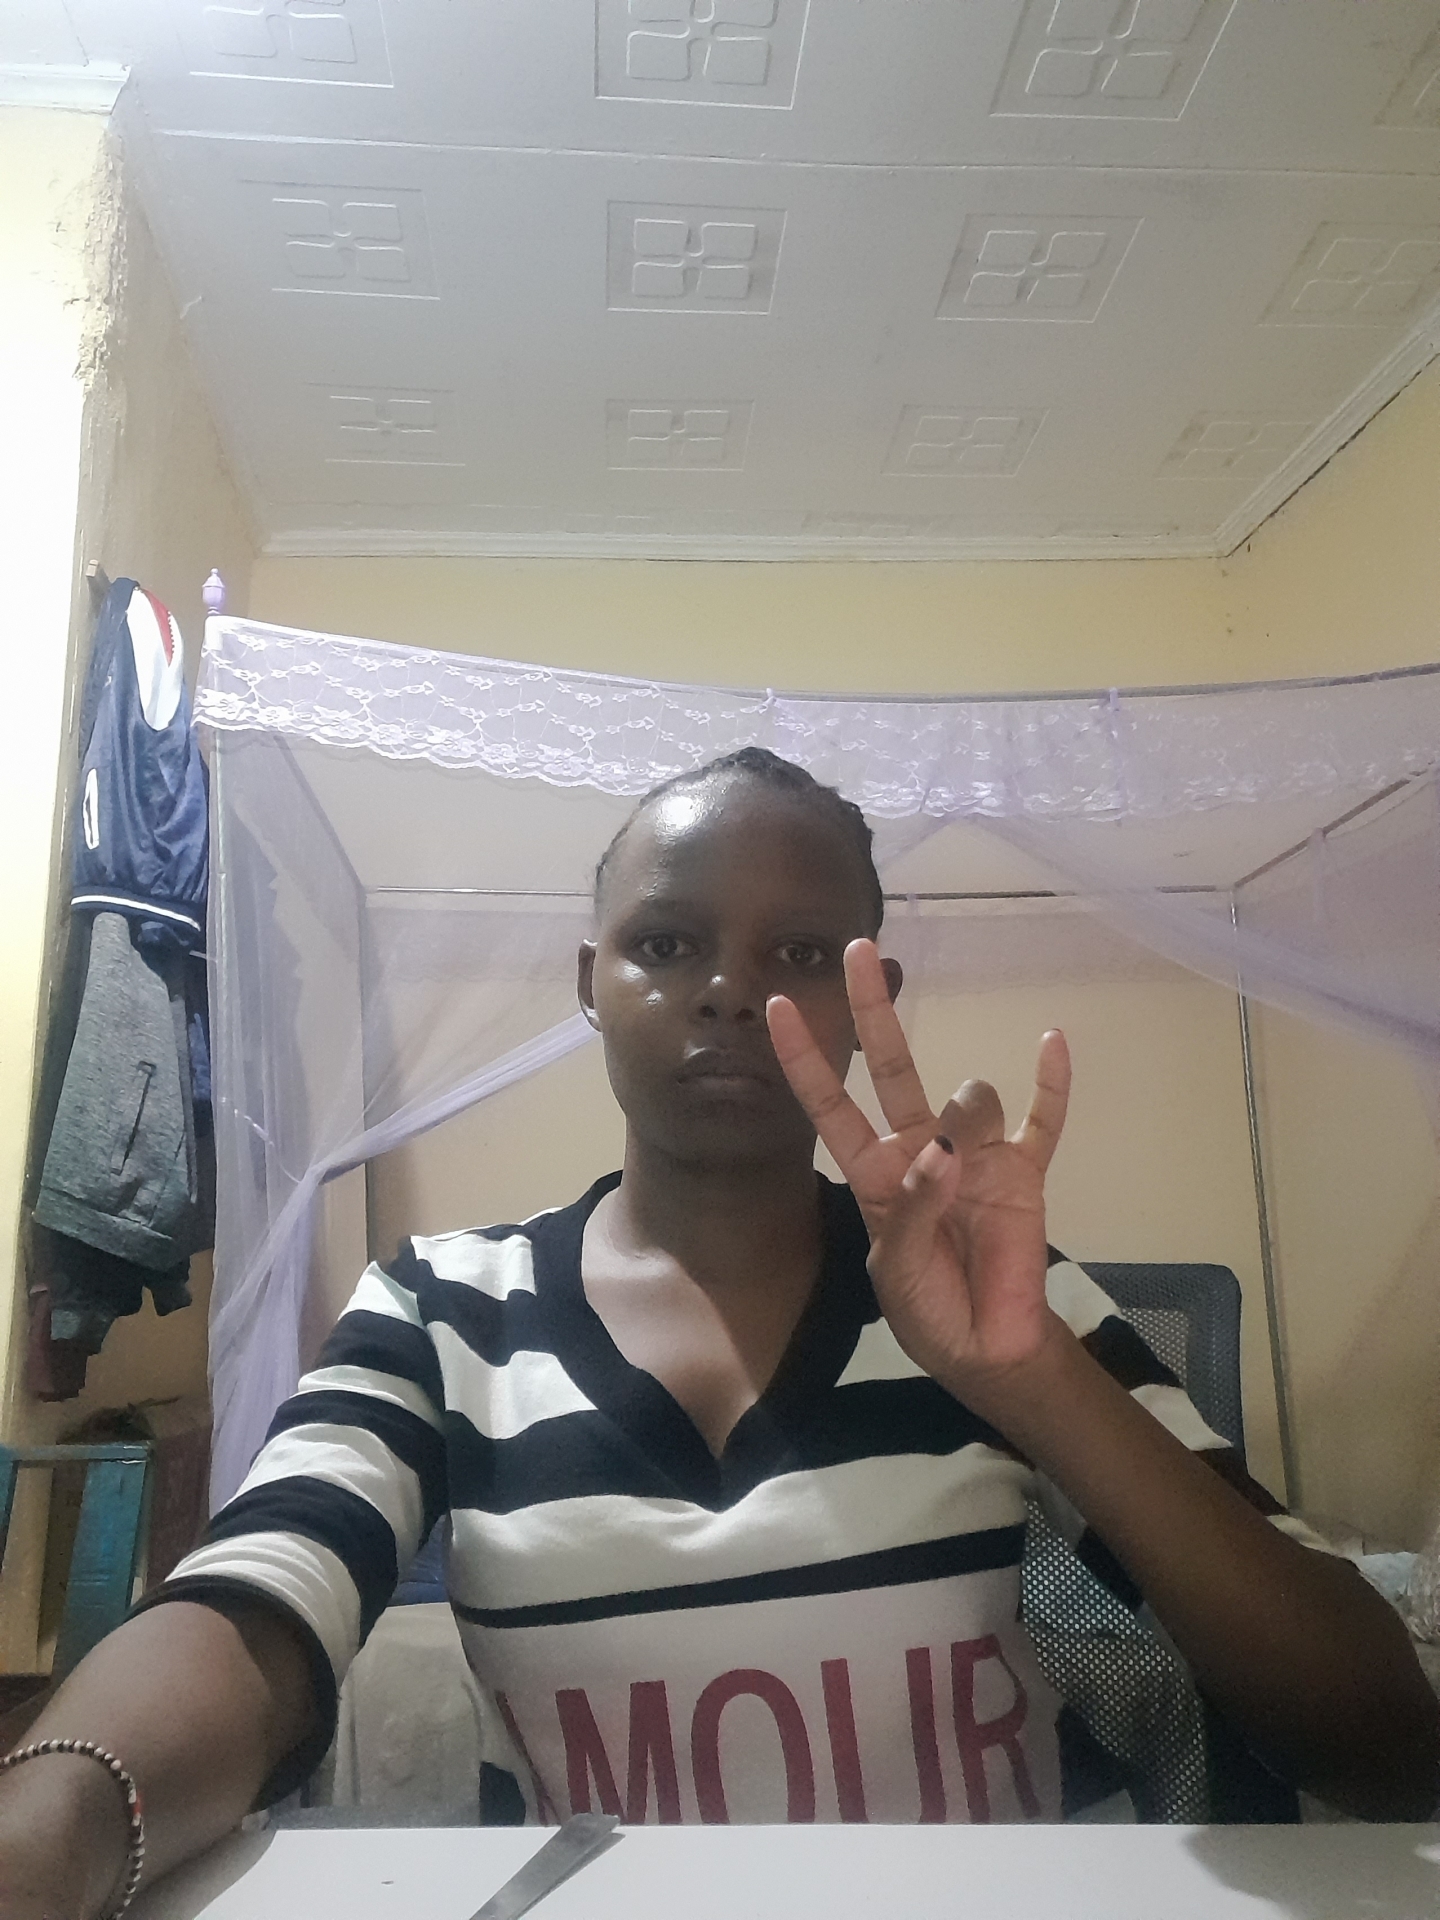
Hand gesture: three3